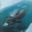
Label: whale